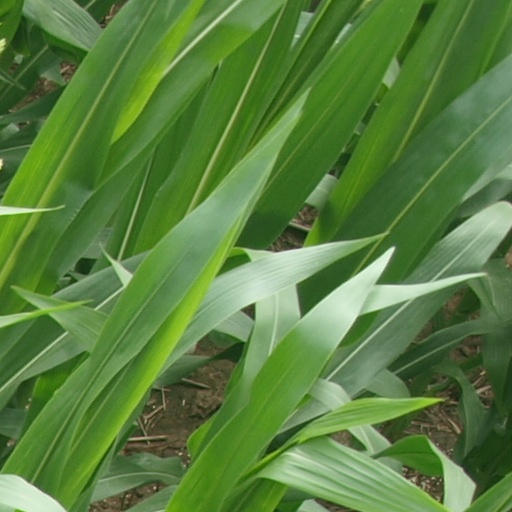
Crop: maize; corn